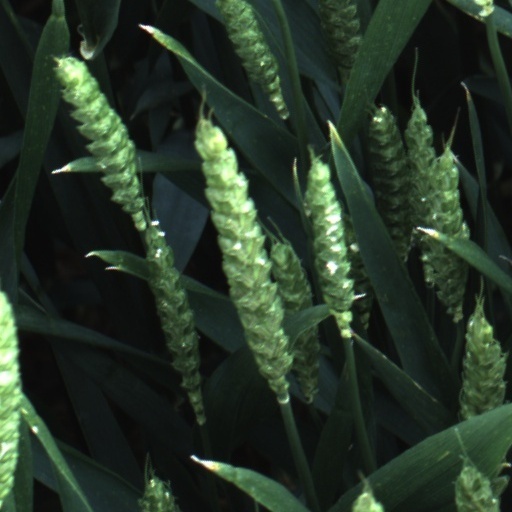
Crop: wheat